Under the Red Robe (1923 film)

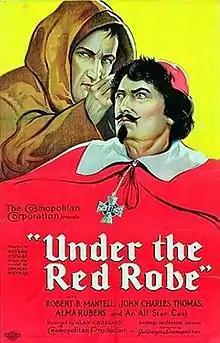
1923 lobby poster showing Robert B. Mantell and John Charles Thomas

Under the Red Robe is a 1923 American silent historical drama film directed by Alan Crosland based upon the Stanley Weyman novel "Under the Red Robe". The film marks the last motion picture appearance by stage actor Robert B. Mantell who plays Cardinal Richelieu and the only silent screen performance of opera singer John Charles Thomas.